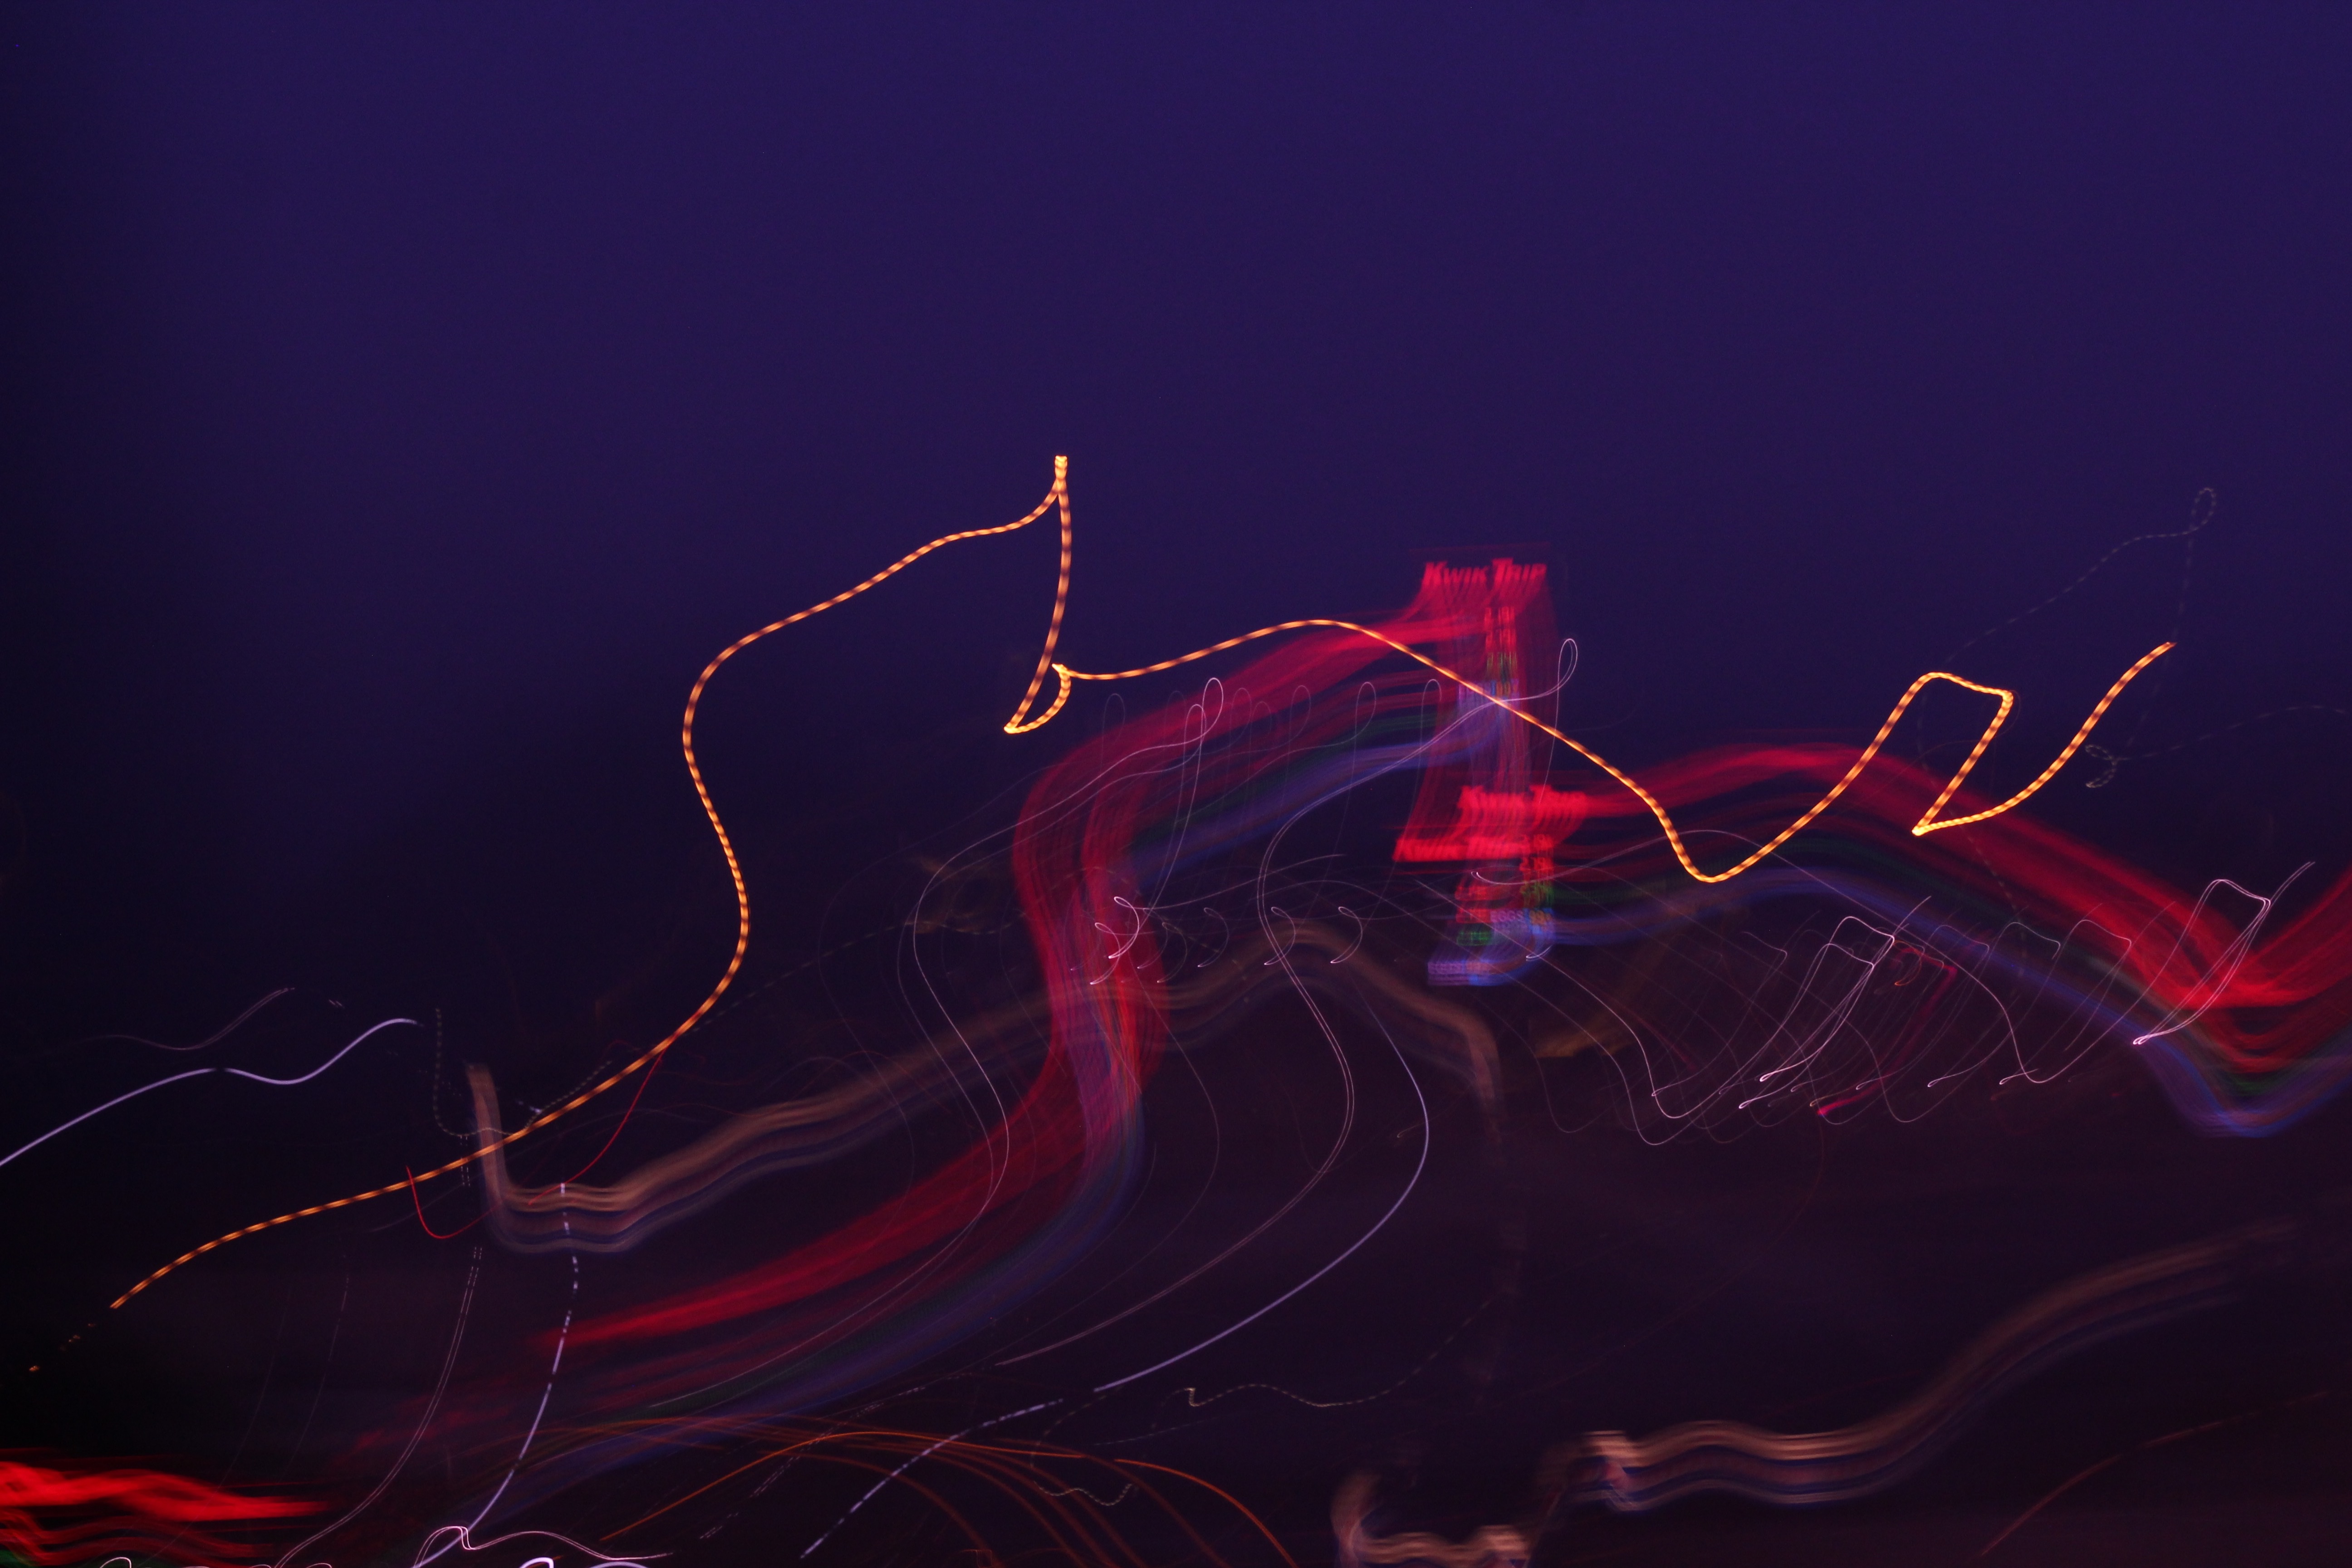
light, night, wave, line, red, color, darkness, illustration, screenshot, computer wallpaper